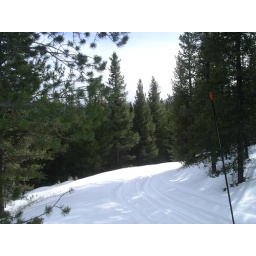
The road into 'happy saturday' cache. This is off of langor rd, in Hyalite canyon